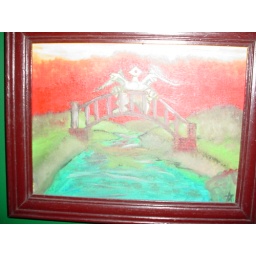
bridge over calm water